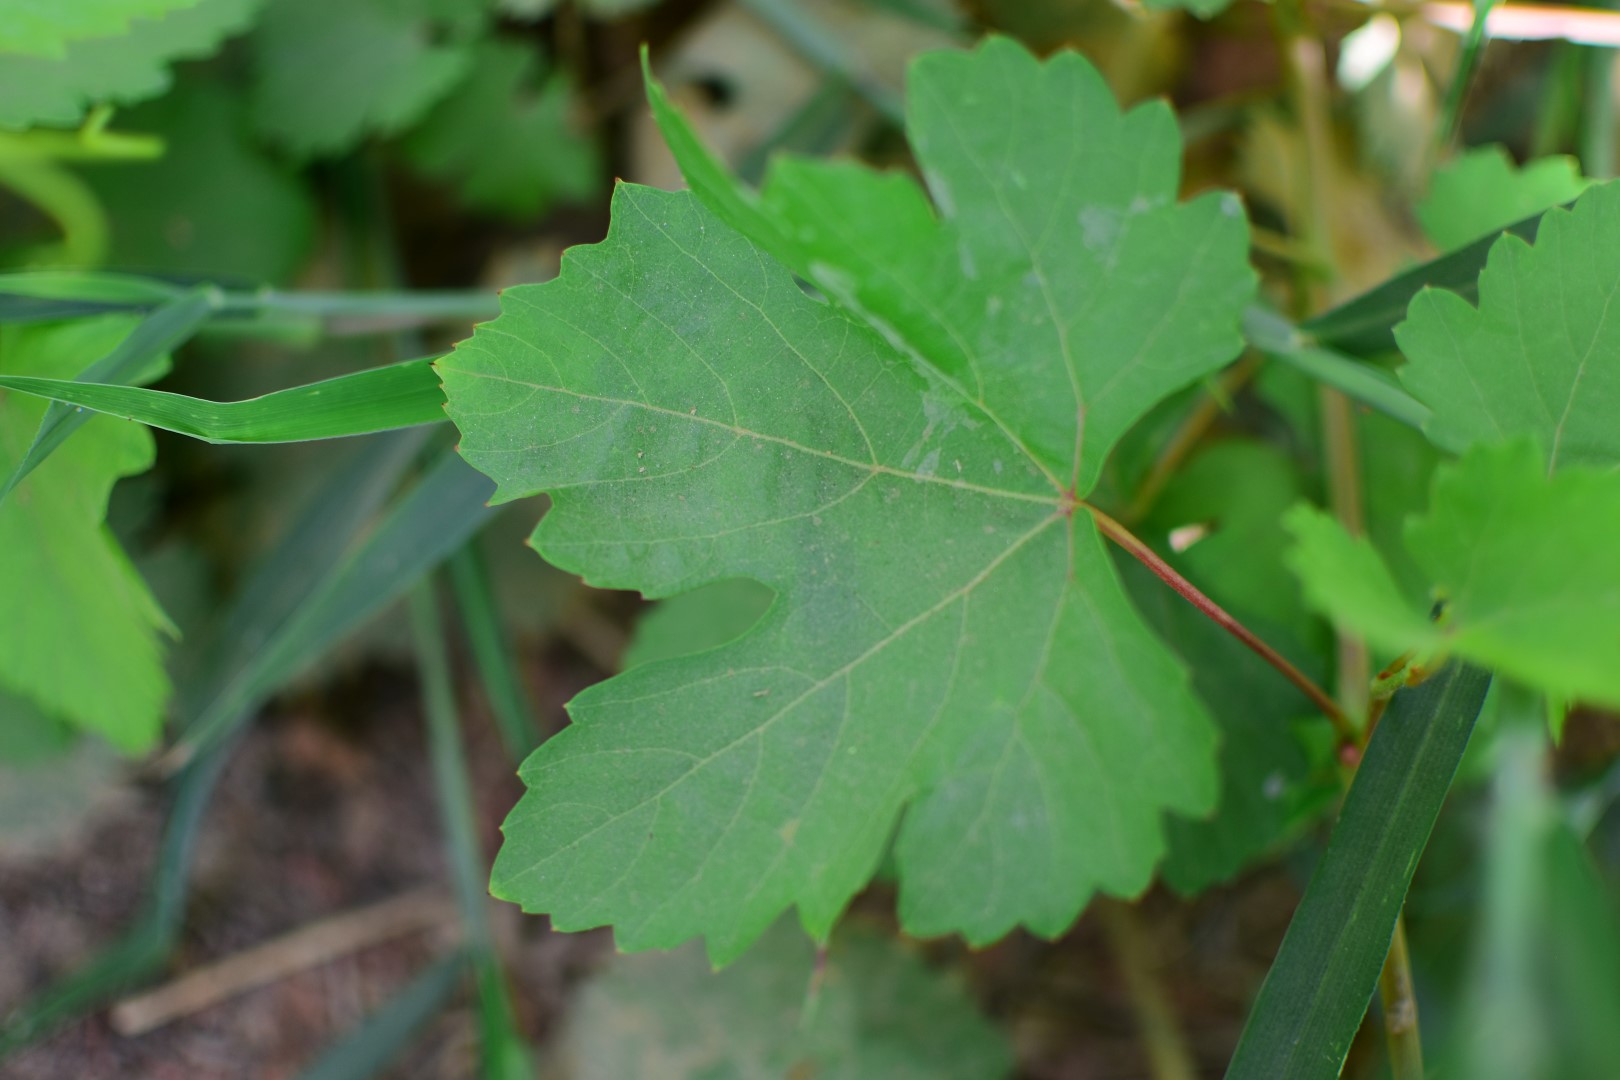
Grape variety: Shdah